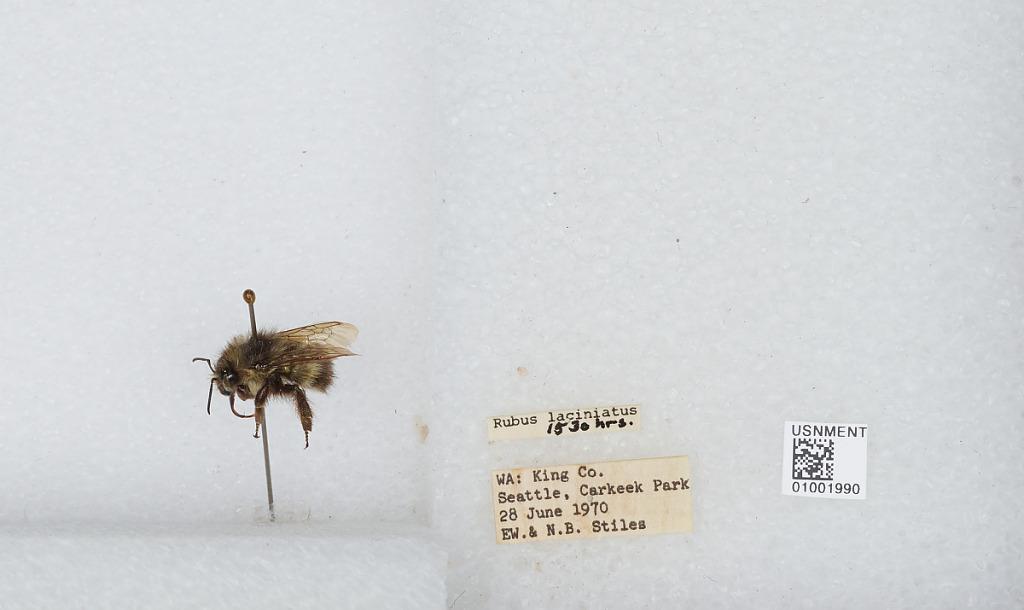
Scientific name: Bombus (Pyrobombus) flavifrons Cresson
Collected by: E. Stiles & N. Stiles
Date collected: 1970-6-28
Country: United States
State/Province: Washington
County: King
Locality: Carkeek Park, Seattle
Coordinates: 47.7128, -122.378